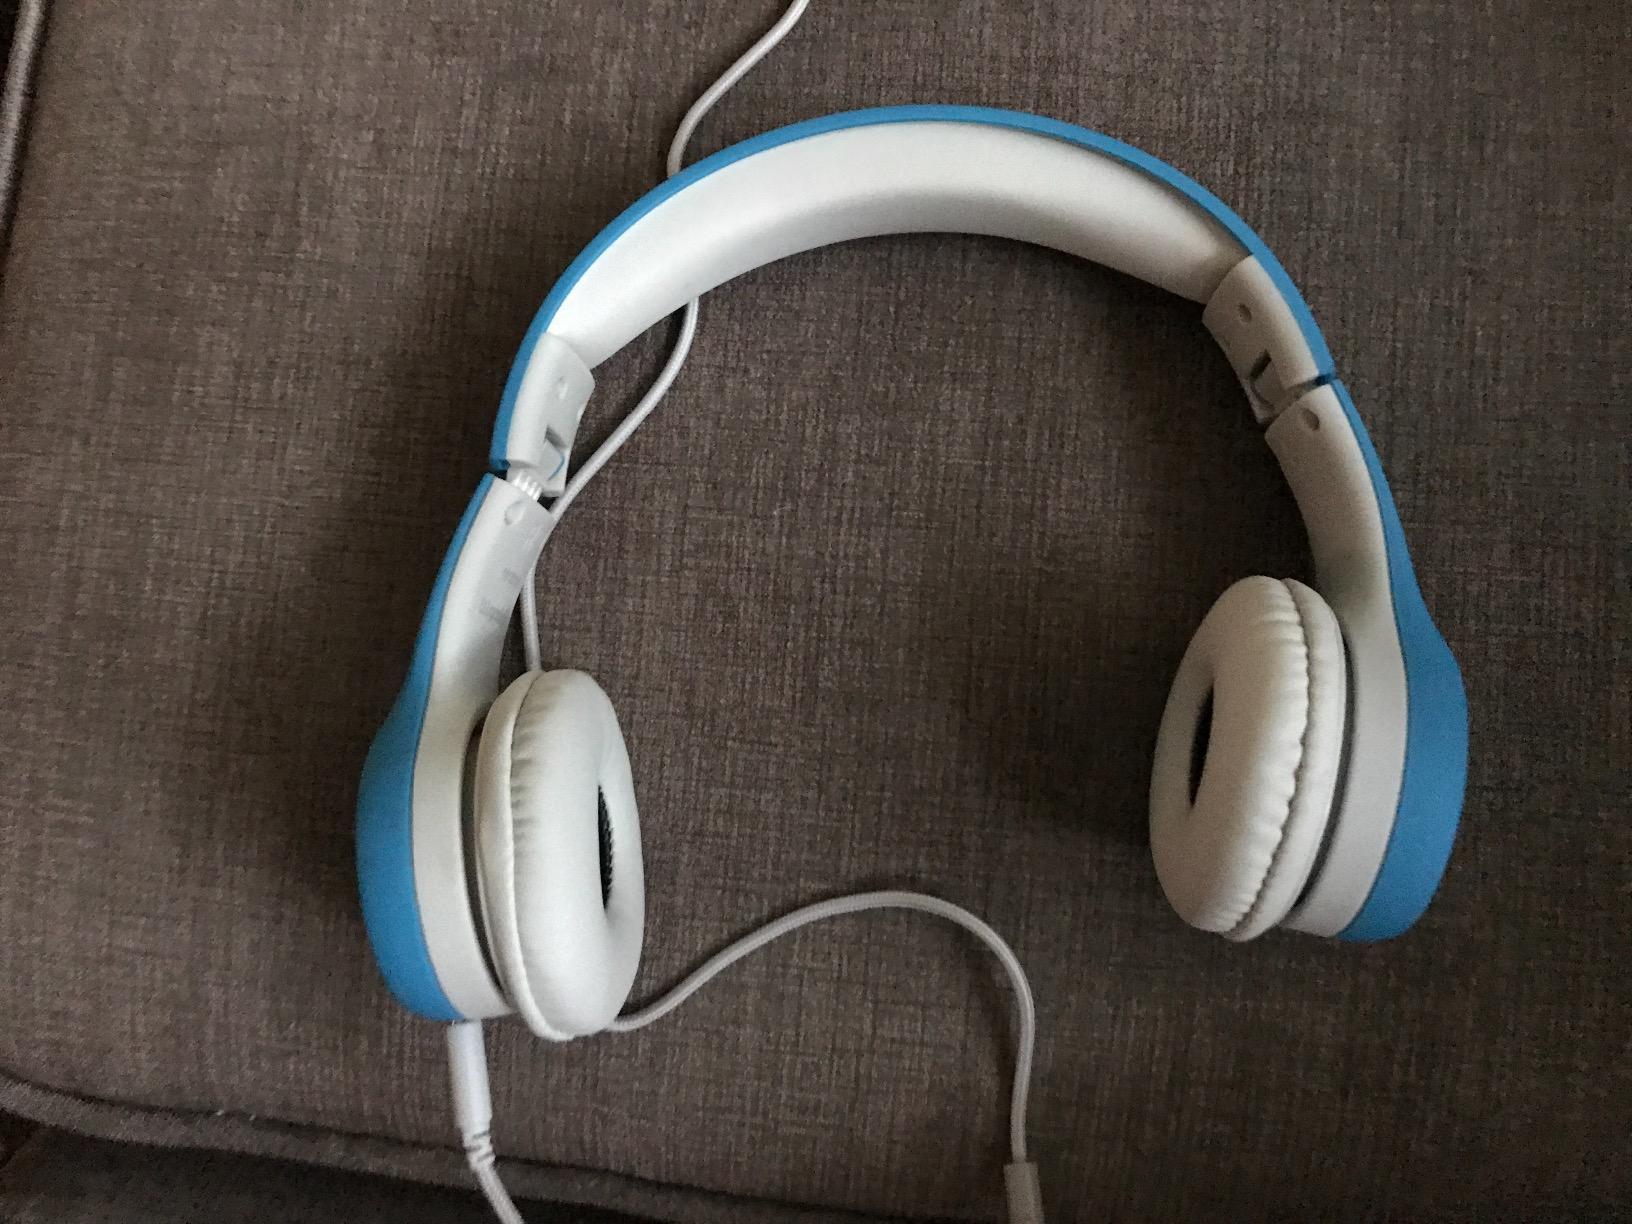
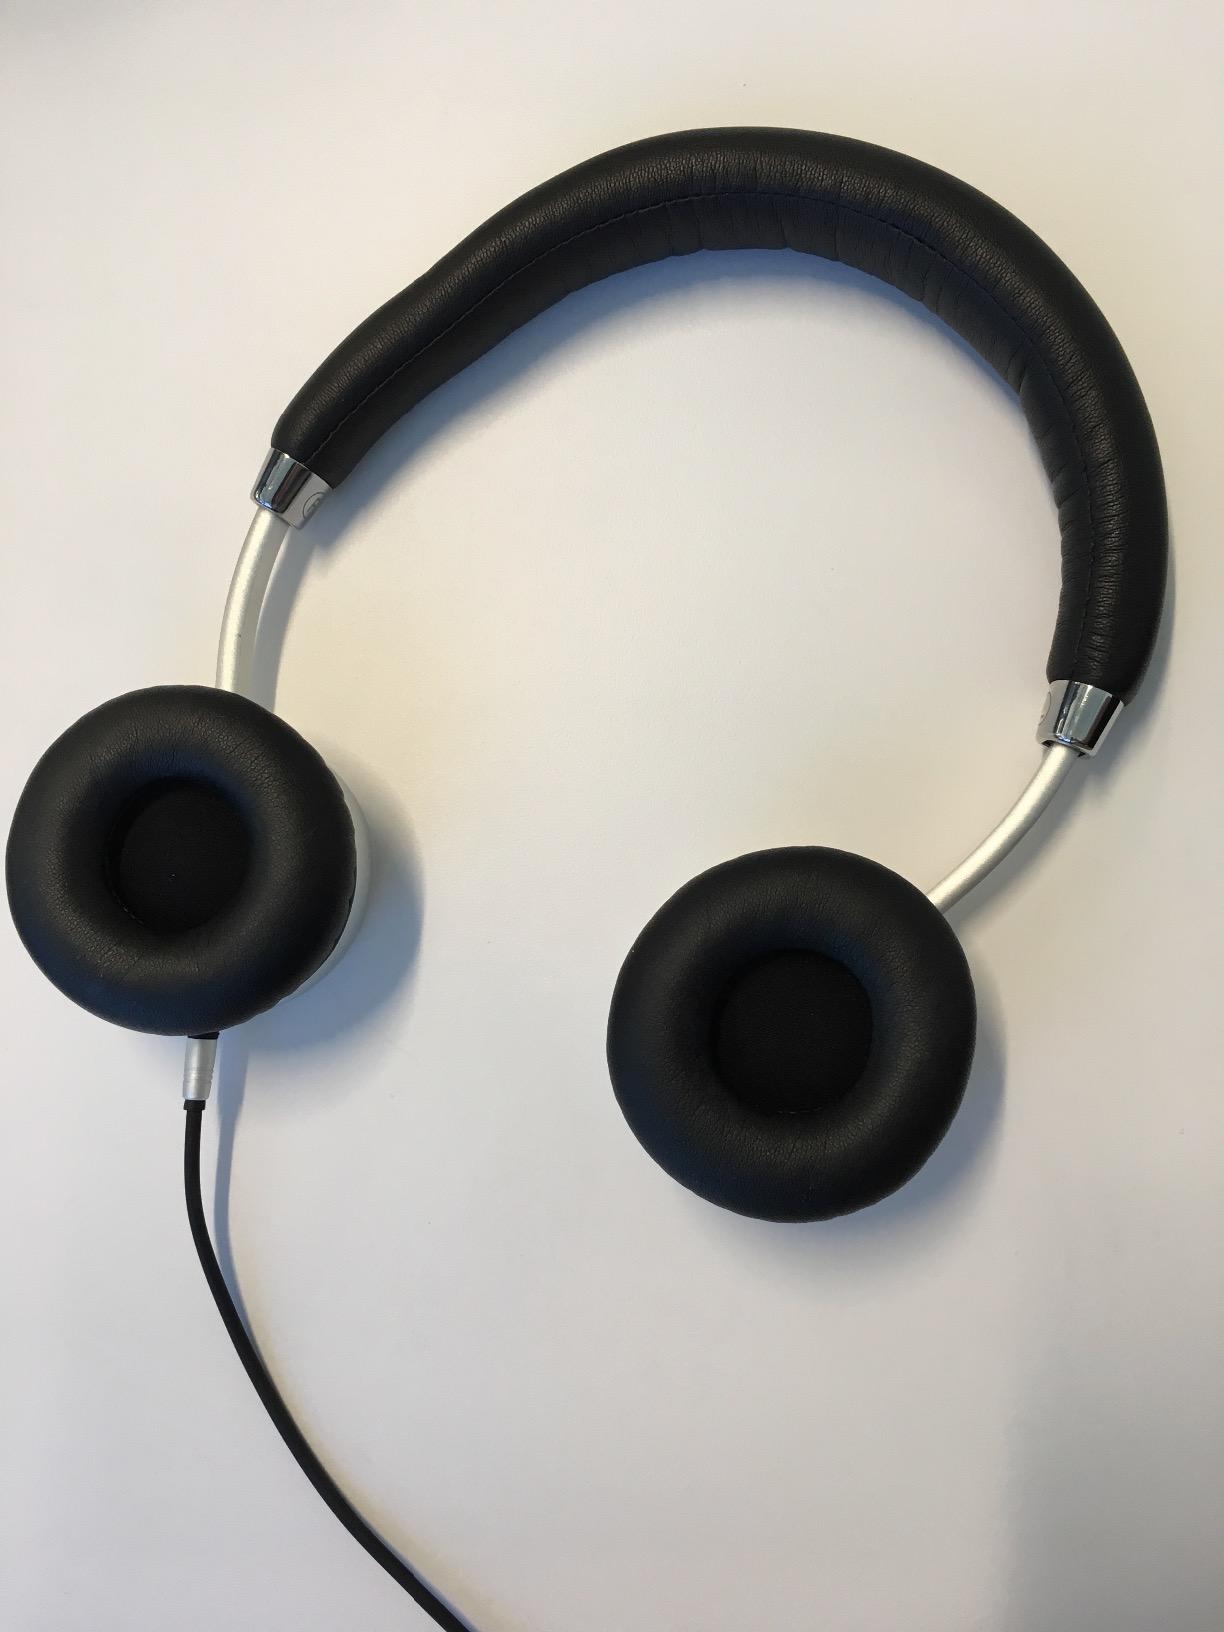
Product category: headphones
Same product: no